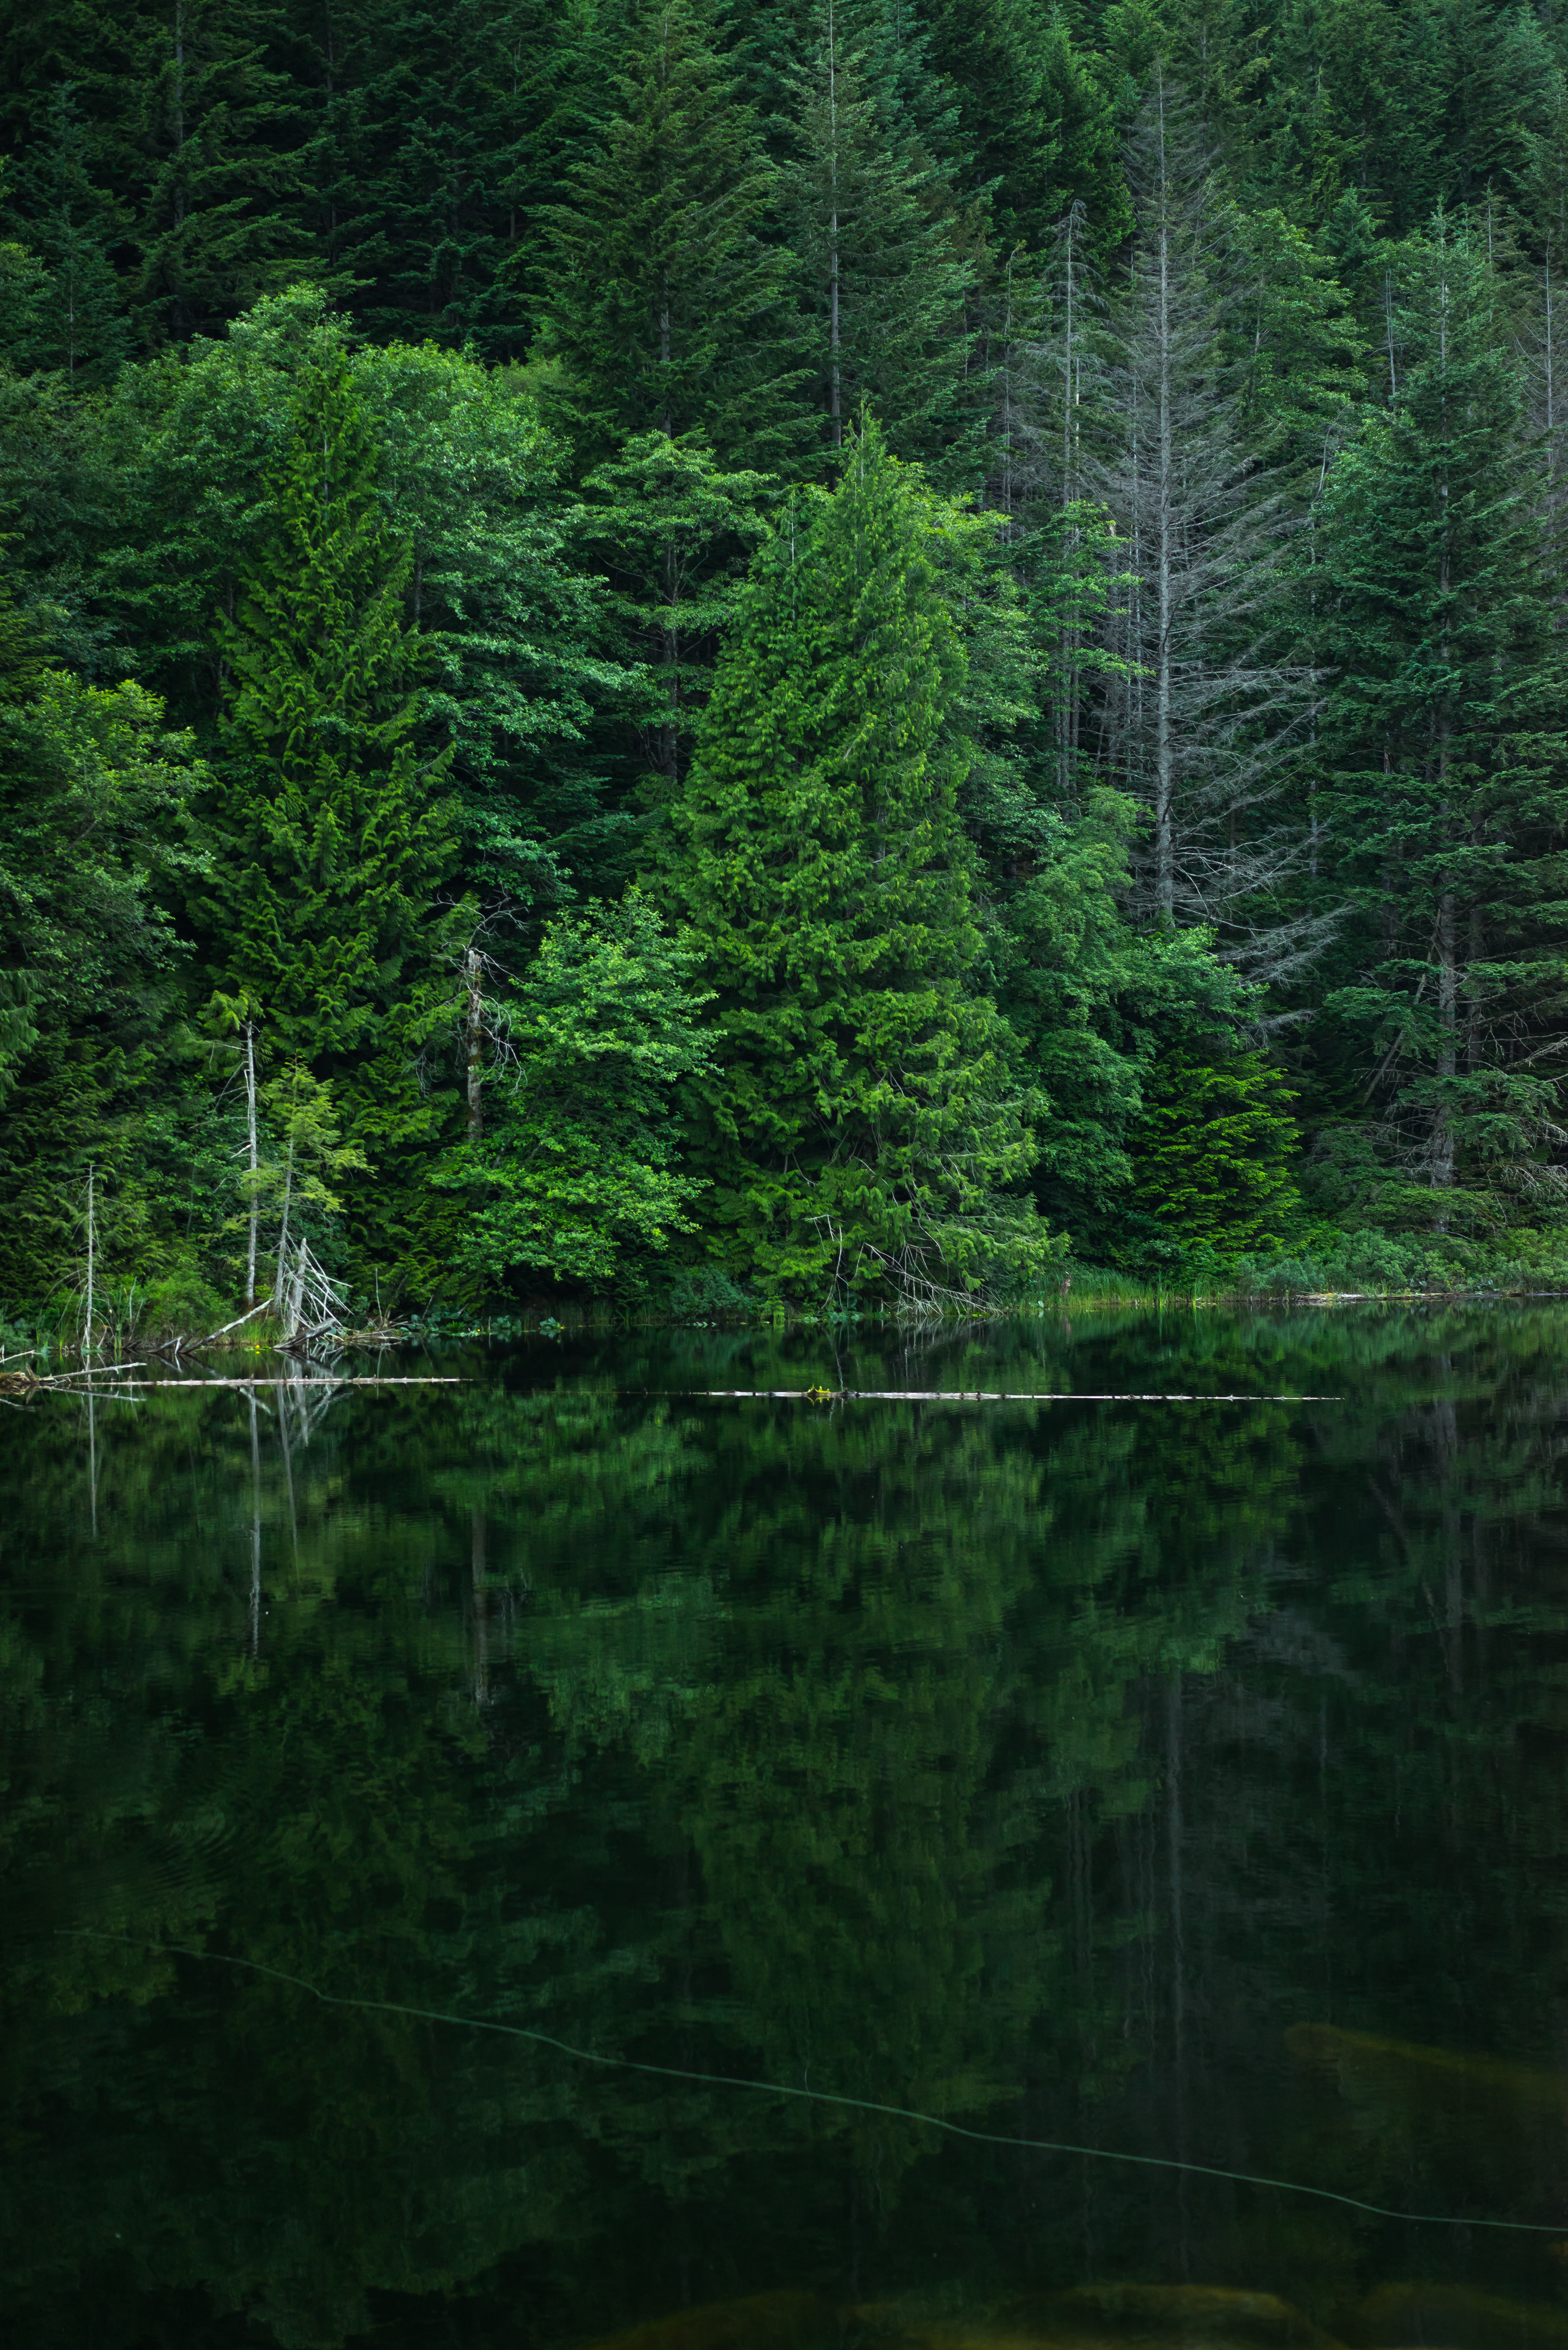
tree, water, nature, forest, wilderness, branch, plant, leaf, lake, pond, green, reflection, jungle, fir, spruce, rainforest, wetland, woodland, habitat, ecosystem, biome, old growth forest, natural environment, atmospheric phenomenon, woody plant, temperate broadleaf and mixed forest, temperate coniferous forest